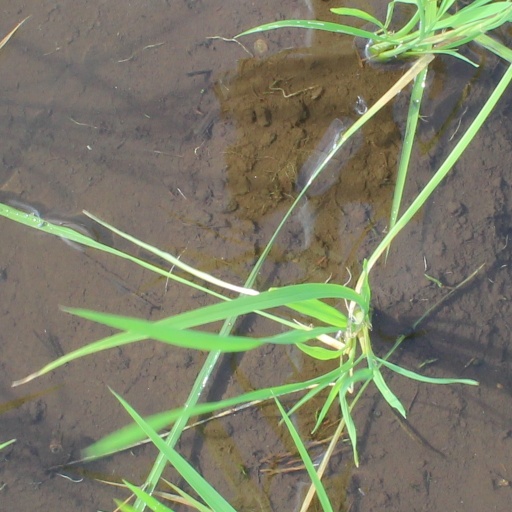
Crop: rice